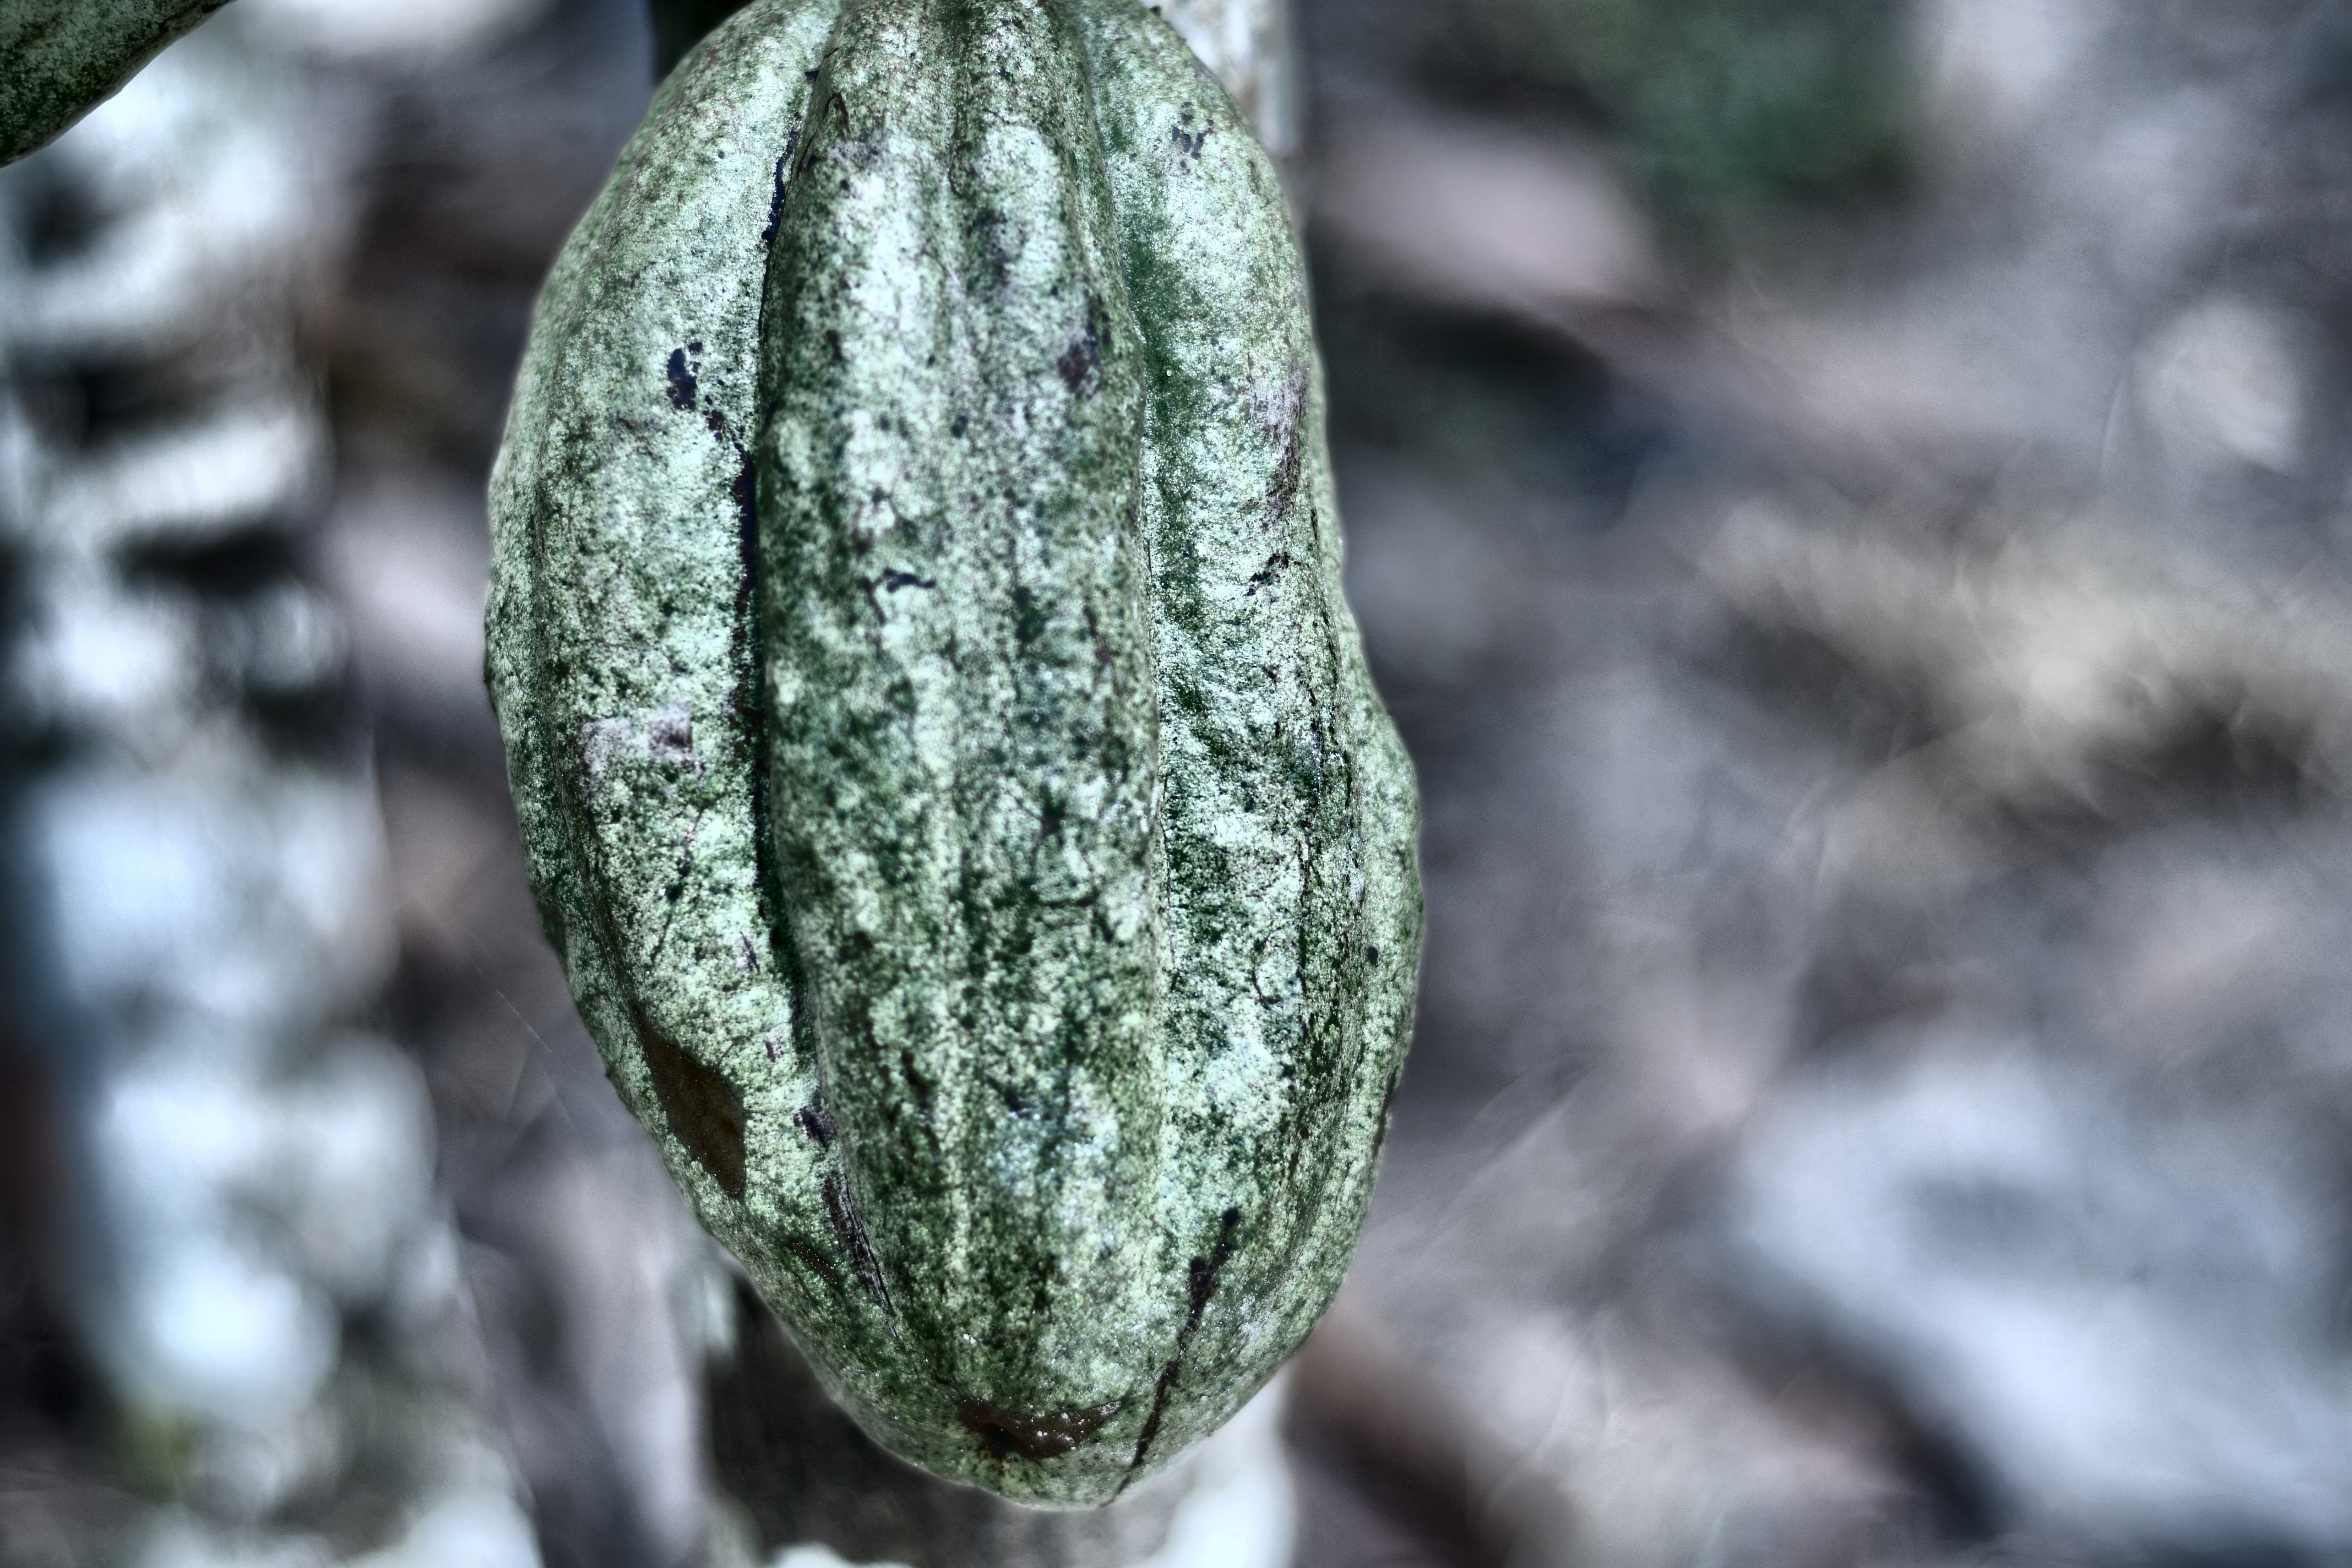
Maturity: unmature
Variety: Guiana